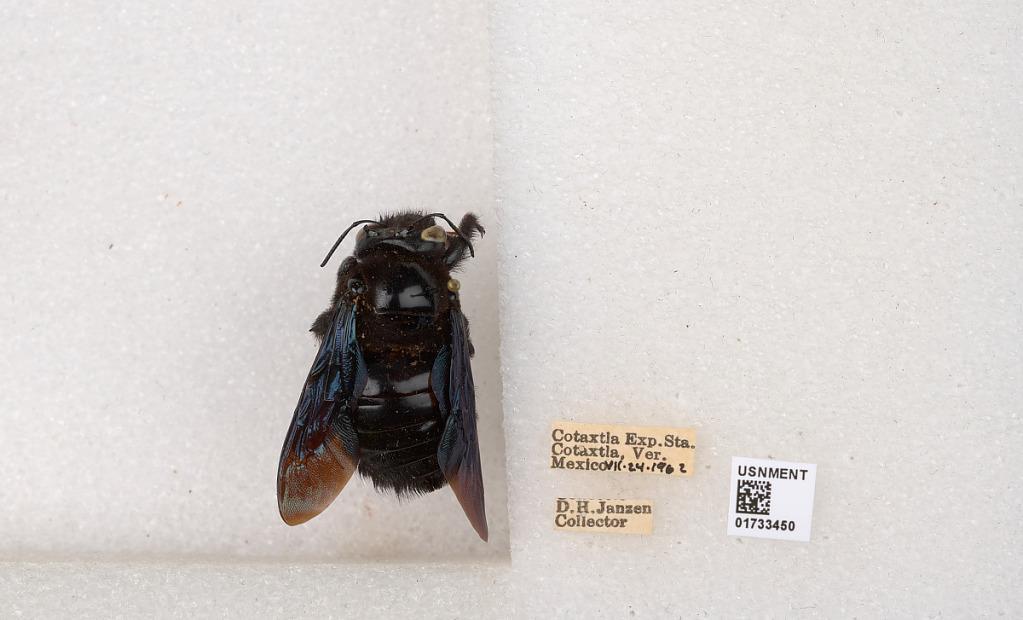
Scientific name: Xylocopa (Megaxylocopa) fimbriata Fabricius
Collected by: D. Janzen
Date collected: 1962-7-24
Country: Mexico
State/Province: Veracruz
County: Cotaxtla
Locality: Cotaxtla Exp. Sta.